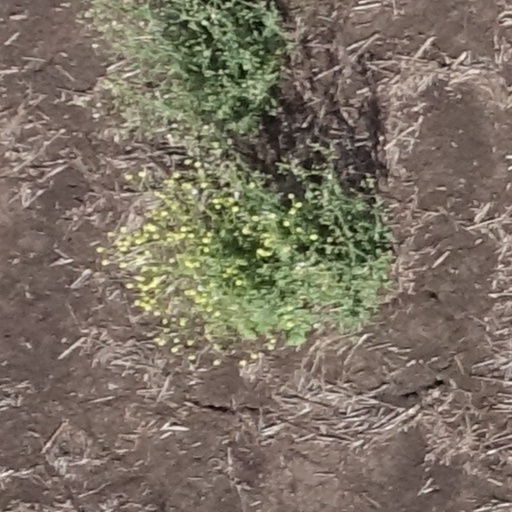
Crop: sorghum